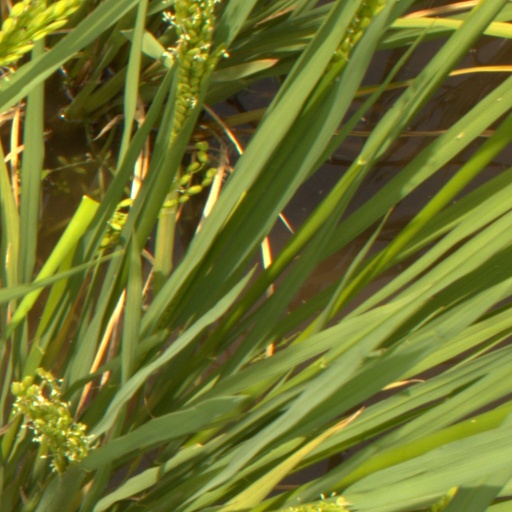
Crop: rice